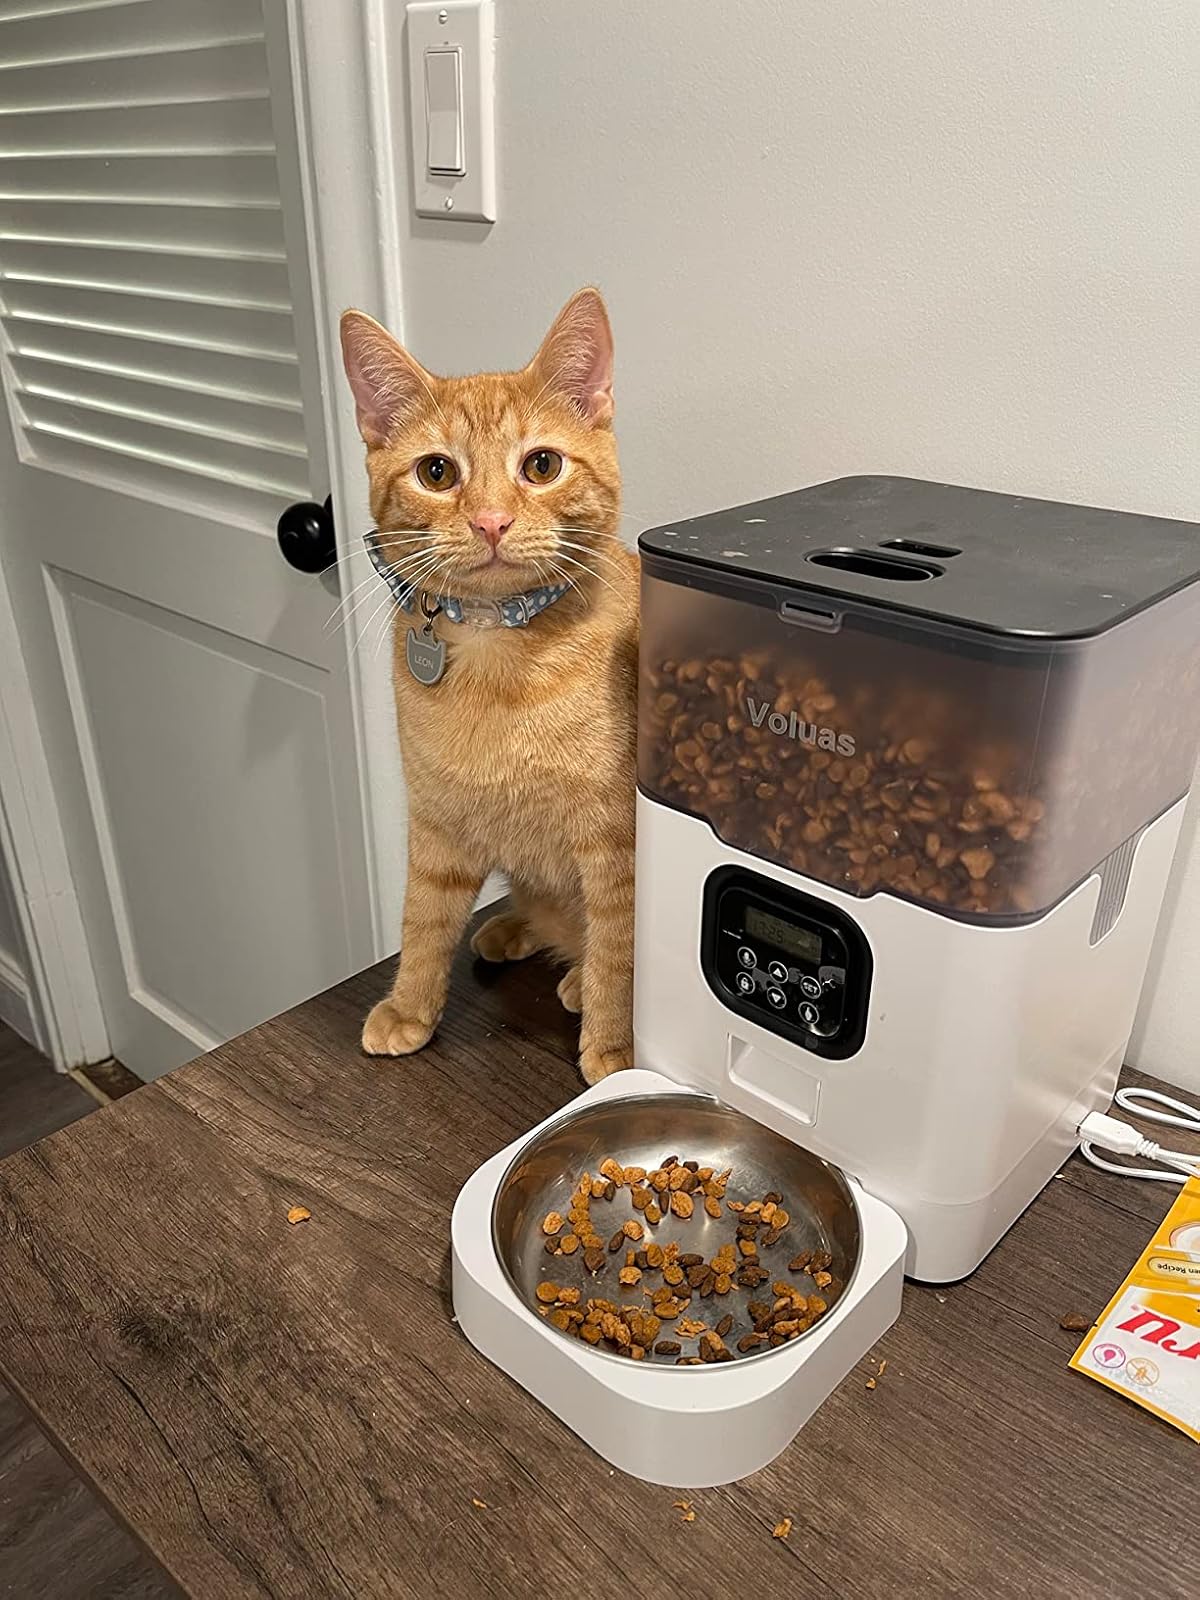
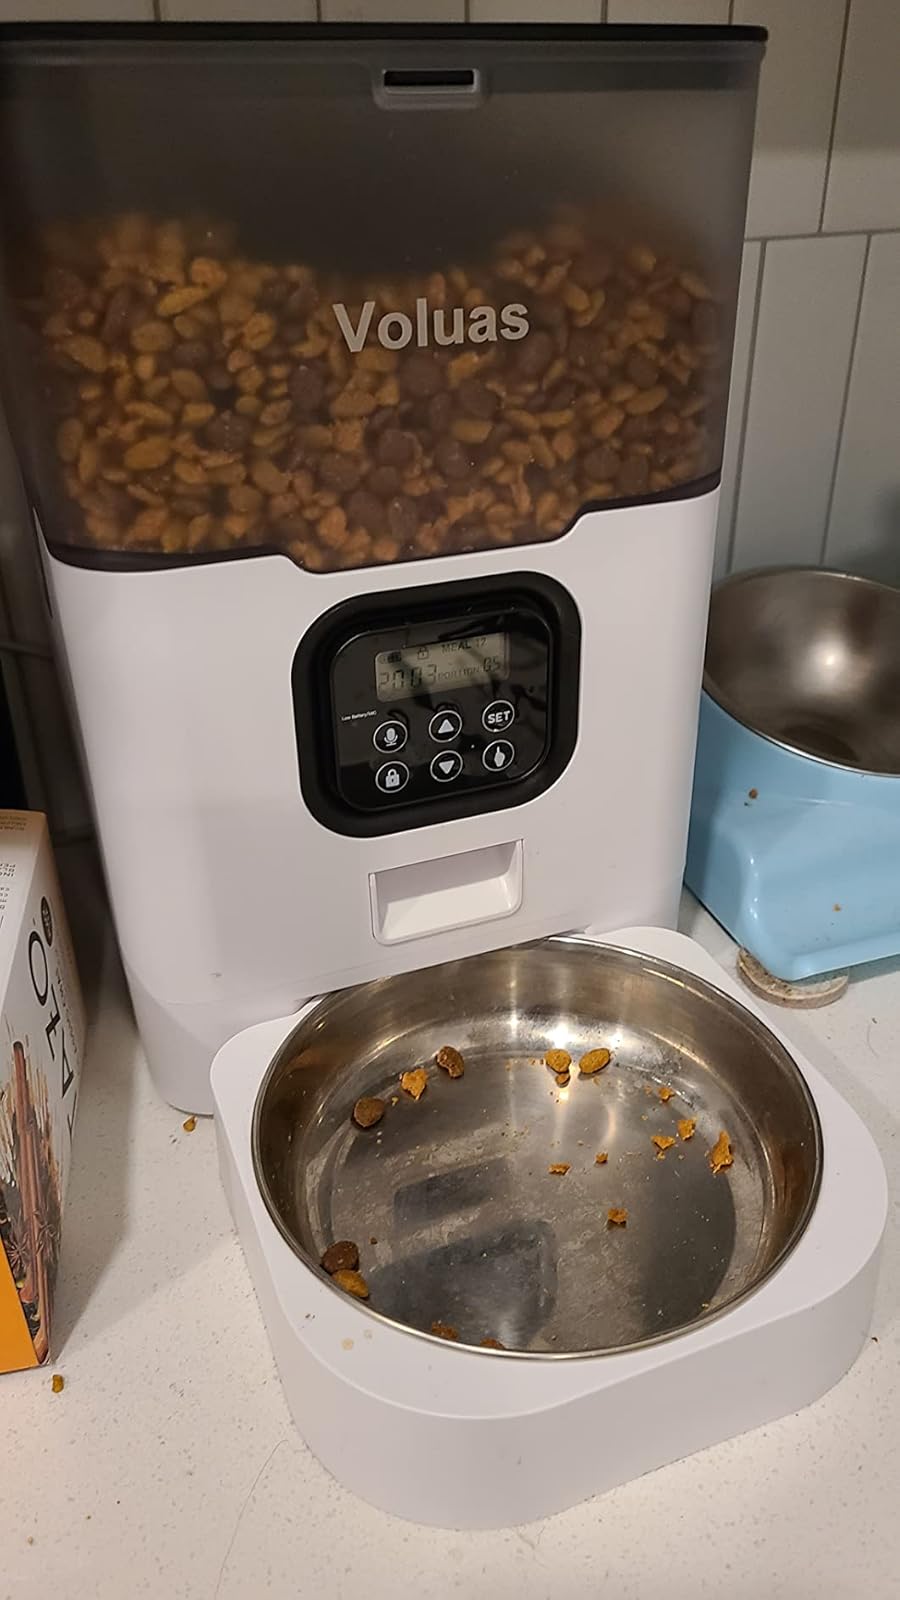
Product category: items_feeder
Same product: yes